Tang Shizun

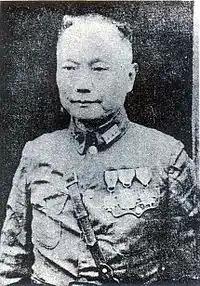

Tang Shizun (唐式遵) (1885 – 27 March 1950) was a KMT general from Sichuan during World War II.